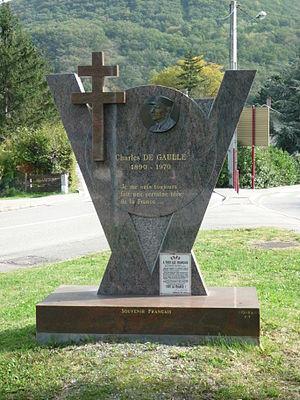
Monument en l'honneur de Charles De Gaulle dans la ville de Vif en Isère.
Vif est une commune française située dans le département de l'Isère en région Auvergne-Rhône-Alpes. Depuis 2004 la commune est rattachée à la communauté d'agglomération Grenoble-Alpes Métropole, devenue métropole en 2015, en même temps que les communes du Gua, de Saint-Paul-de-Varces et de Varces-Allières-et-Risset. La commune se situe à 16 kilomètres au sud de Grenoble. Ses habitants sont appelés les Vifois pour les « étrangers » et les Picabans.